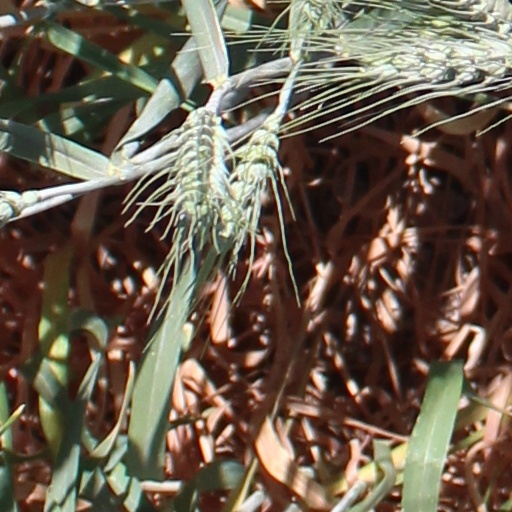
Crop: wheat